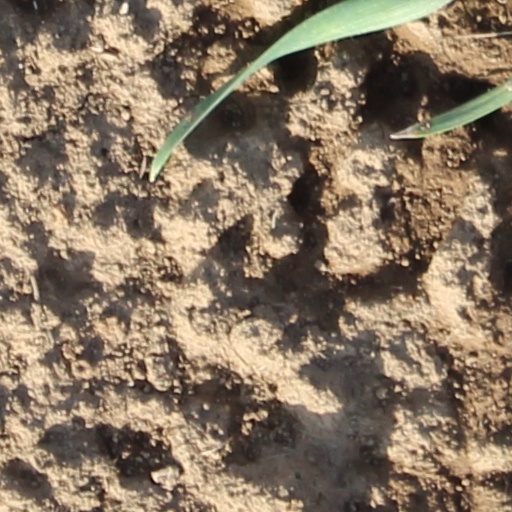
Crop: wheat